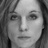
Emotion: neutral